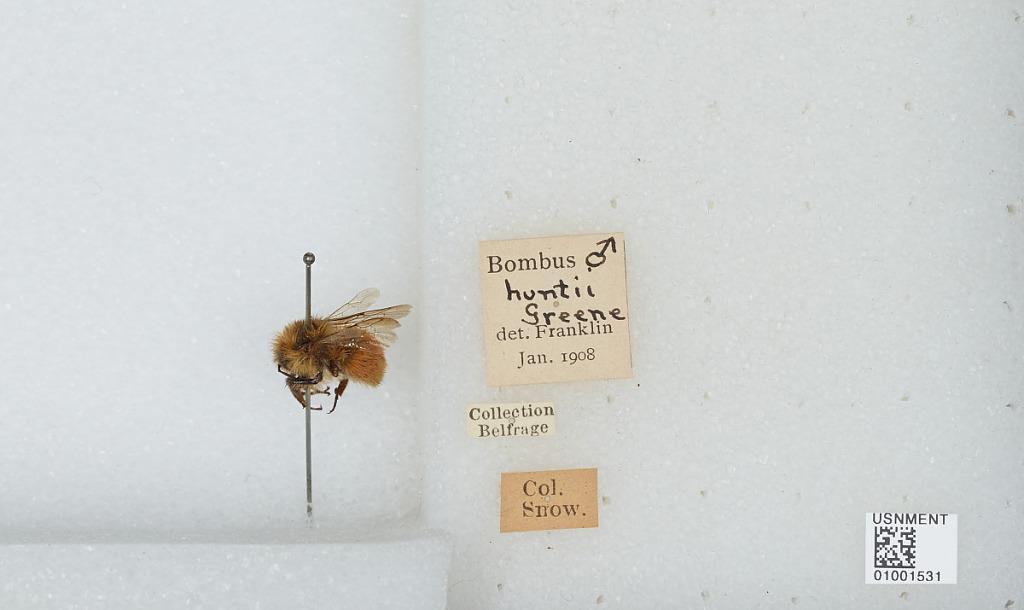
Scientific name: Bombus (Pyrobombus) huntii Greene
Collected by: Snow
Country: United States
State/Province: Colorado
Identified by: Franklin